2016 ATP World Tour Finals

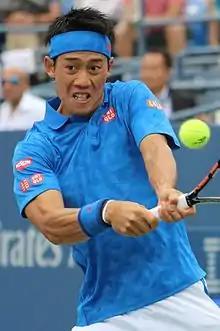
Nishikori reached two Masters final.

Kei Nishikori began the season at the Brisbane International, where he advanced to the quarterfinals, but was upset Bernard Tomic in three sets. At the Australian Open, Nishikori reach his third Australian Open quarterfinal, where he lost to Novak Djokovic. Nishikori next competed at the Memphis Open where he was the three-time defending champion and beat young American Taylor Fritz in straight sets to win his fourth straight Memphis title and his 11th ATP title overall. He followed it up with a second round loss to Sam Querrey at the Abierto Mexicano Telcel. During the March Masters, Nishikori reached the quarterfinals in the Indian Wells Masters for the first time in his career losing to Rafael Nadal in straight sets. Nishikori improved his feat by reaching his second final in a Masters event, but lost to then world No. 1 Djokovic in straight sets. Nishikori came into Barcelona Open Banc Sabadell as the defending champion, but lost in straight sets to resurgent nine-time champion Nadal in the final. He followed his good run by reaching back-to-back semifinals in the Mutua Madrid Open and Italian Open losing to Djokovic on both occasions. He later participated at the French Open but unfortunately lost to Richard Gasquet in the fourth round in 4 sets. Nishikori began his grass season at the Halle Open, but retired in the 2nd round due to a hip injury. His next tournament was at Wimbledon, where he retired in the fourth round against Marin Čilić, once again due to injury.